Andranik Teymourian

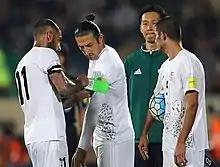
Teymourian became the first Christian captain of the Iranian national team in 2015.

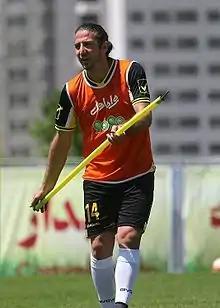
Andranik Teymourian in Iran national football team training in 2016

Teymourian played for Iran national teams at the youth level, before being selected to take part with the senior side. He was a member of the national team during the 2006 World Cup. Pictures of an emotionally and physically drained Teymourian at the end of Iran's last game of the 2006 World Cup have begun to take the shape of Iranian football's most notable photograph from the event. Teymourian dropped to the grass and began sobbing while trainers attended to him. He has started to be recognized as a national hero in Iran because of the passion he showed for his country in the 2006 World Cup. He played in the 2007 and 2011 Asian Cups, as well as the WAFF Championships. The midfielder cemented his spot as a starter next to Javad Nekounam, leading Iran to qualify for the 2014 World Cup.